Lamport and Holt

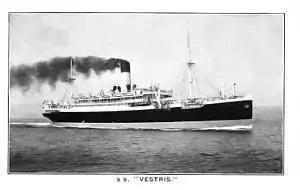
, completed in 1912

The increase in passenger capacity on the route was a commercial success, so Lamport and Holt ordered four new liners with even more passenger capacity and refrigerated cargo space. Sir Raylton Dixon completed the "Velasquez" in 1906. Workman, Clark and Company of Belfast completed the "Veronese" in 1906 and "Verdi" in 1907. Later in 1907 D&W Henderson completed the "Voltaire", which at was Lamport and Holt's largest ship yet. All five of the new liners had names beginning with "V", and although they were not all sisters they were the first of what became the "V-class".